52nd Rocket Division

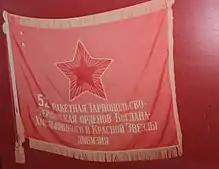
Battle flag of the 52nd Rocket Division, displayed in the division museum

It was initially placed under command of the 24th Artillery Range Administration, but from 10 May 1961 it joined the 5th Independent Rocket Corps. On 30 May the 52nd Rocket Division began forming from the 206th, with its headquarters from Bershet in a camp that became known as Perm-76. The formation of the division was completed on 27 June, which became its annual holiday. It included the 721st, 723rd, 730th, and 734th Rocket Regiments, along with support units. On 22 July, the first division commander, Colonel Zinovy Ivanov, took command. Around this time the construction of the division's combat launch positions and other facilities began, delayed by wooded and swampy terrain until a concrete-surfaced road was completed. The first combat launch position was completed in December. In 1962 it began training with the new R-16 ballistic missile. The first rocket battalion went on alert duty on 13 March of that year, and by 1965 all of its rocket battalions were on alert duty. On 27 July 1962 the 52nd received the battle flag of the 23rd Anti-Aircraft Artillery Division; it had previously inherited the honors of the 97th Division.